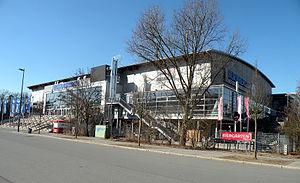
L'Arena Nürnberger Versicherung est une salle omnisports située à Nuremberg en Bavière.